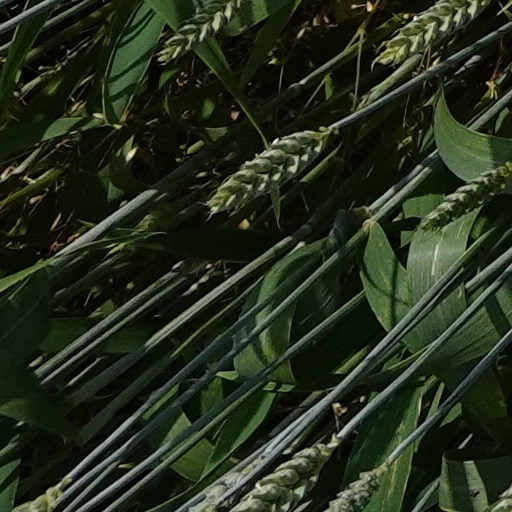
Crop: wheat